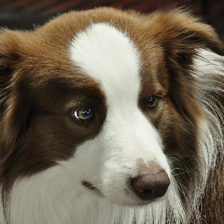
Label: animals